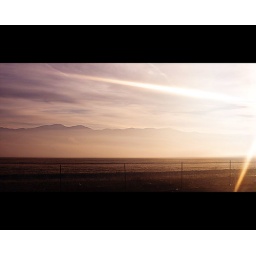
Taken out the window of the car in I5 heading while heading up to San Fransisco